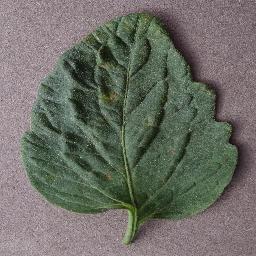
Label: Tomato___Target_Spot